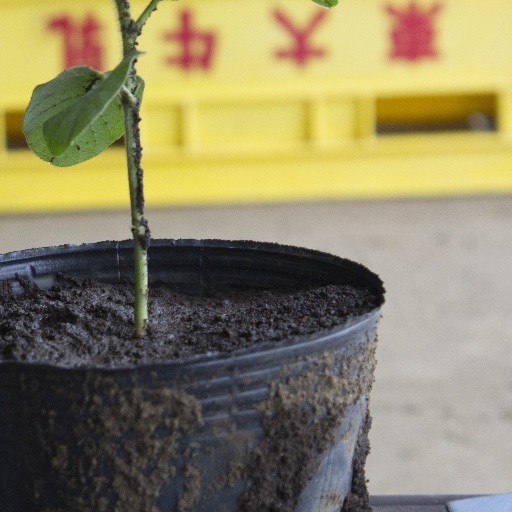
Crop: soybean